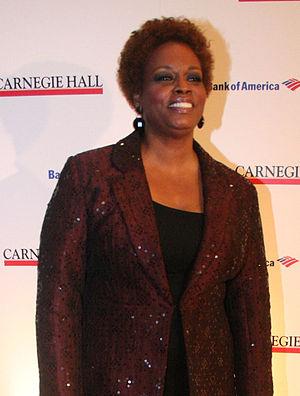
Le Grammy Award for Best Jazz Vocal Album est une récompense musicale décernée depuis 1977 à des artistes de jazz lors de la cérémonie des Grammy Awards.